Zerobaseone

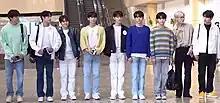
Zerobaseone at Gimpo International Airport to attend KCON Japan 2023.

On May 14, Zerobaseone released a spoiler film, "Youth in Shade", after completing their first group schedule at KCON Japan 2023. The released video features two members, Zhang Hao and Sung Han-bin, who at the end of the video face each other with a small candle in the middle, after which the words 'Youth', 'In The', and 'Shade' appear intersecting. On May 26, WakeOne confirmed that Zerobaseone would debut in July 2023.